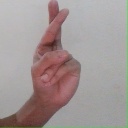
अक्षर: र